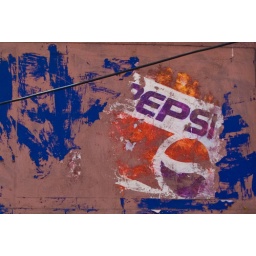
Delapidated sign on a cafe at the red fort in delhi